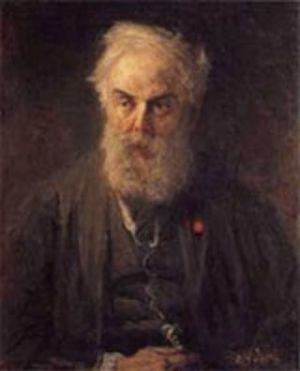
Willem Roelofs, né le 10 mars 1822 à Amsterdam et mort le 12 mai 1897 à Berchem, est un peintre, aquarelliste, aquafortiste et lithographe néerlandais.